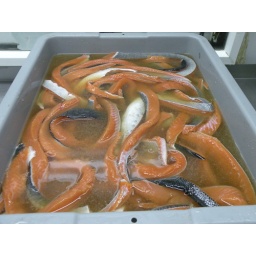
wild alaskan silver salmon caught in Cordova at 7 mile. Salt, Water, Brown Sugar,and Linghams.